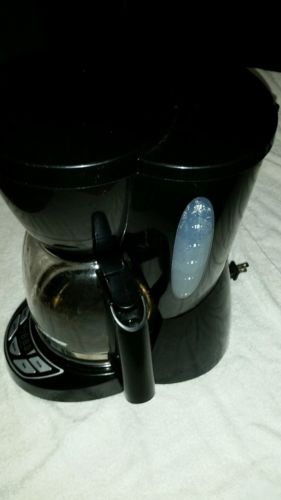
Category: coffee maker